Heat

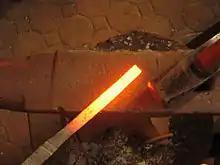
A glowing-hot metal bar showing incandescence, the emission of light due to its temperature, is often recognized as a source of heat.

In thermodynamics, heat is energy in transfer between a thermodynamic system and its surroundings by such mechanisms as thermal conduction, electromagnetic radiation, and friction, which are microscopic in nature, involving sub-atomic, atomic, or molecular particles, or small surface irregularities, as distinct from the macroscopic modes of energy transfer, which are thermodynamic work and transfer of matter. For a closed system (transfer of matter excluded), the heat involved in a process is the difference in internal energy between the final and initial states of a system, after subtracting the work done in the process. For a closed system, this is the formulation of the first law of thermodynamics.